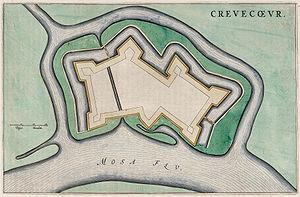
Crèvecœur ou Crève-cœur est un terrain d’entraînement militaire des Pays-Bas situé dans la commune de Bois-le-Duc. Il se situe dans la province du Brabant-Septentrional, au sud de la limite avec la province de Gueldre.